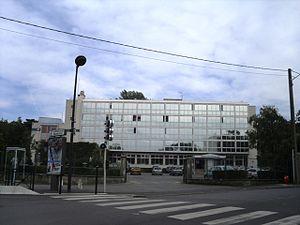
La maison de retraite du cinéma et du spectacle à Vigneux-sur-Seine (91)
Vigneux-sur-Seine est une commune française située à 17,6 kilomètres du centre de Paris dans le département de l’Essonne en région Île-de-France. Elle est le chef-lieu du canton de Vigneux-sur-Seine.